Bose Monastic Community

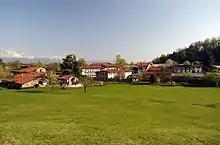

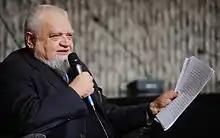
Enzo Bianchi, founder and first prior of the Bose Monastic Community

The Bose Monastic Community is an ecumenical community founded by Enzo Bianchi in 1965 at Bose, a frazione in the commune of Magnano, Italy. In 2020 the Holy See ordered four members, including Bianchi, to separate from the community.